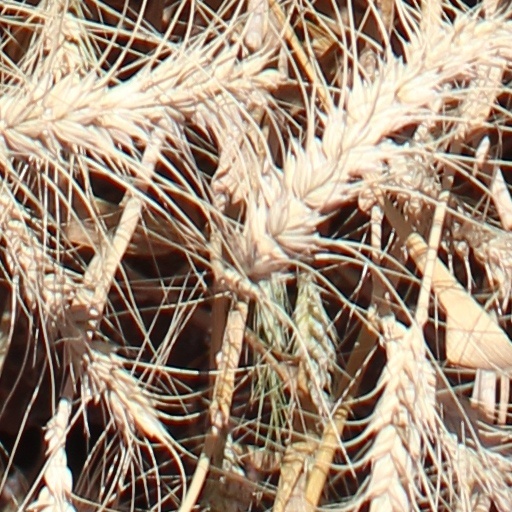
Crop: wheat